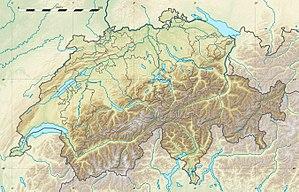
Carte physique vierge de la Suisse, destinée à la géolocalisation. Equirectangular projection, WGS84 datum Standard meridian: 008° 15' E Central parallel: 46° 49' 30"" N Geographic limits of the map: Left: 005° 48' E Right: 010° 42' E Top: 47° 54' N Bottom: 45° 45' N"
Le piz Corvatsch est un sommet des Alpes situé en Suisse.
Le district d'Andelfingen est un district du canton de Zurich en Suisse.
Jorat-Menthue est une commune suisse du canton de Vaud, située dans le district du Gros-de-Vaud. C'est le résultat de la fusion de Montaubion-Chardonney, Peney-le-Jorat, Sottens, Villars-Mendraz et Villars-Tiercelin en 2011. La commune est peuplée de 1 586 habitants en 2018. Son territoire, d'une surface de 1 765 hectares, se situe entre les régions du Jorat et du Gros-de-Vaud.
Briey est une localité située sur la commune de Chalais, dans le canton du Valais en Suisse.
Altwis est une commune suisse du canton de Lucerne, située dans l'arrondissement électoral de Hochdorf.
Jona est une ancienne commune suisse du canton de Saint-Gall, située dans la circonscription électorale de See-Gaster.
Cette liste commentée recense la mammalofaune en Suisse. Elle répertorie les espèces de mammifères suisses actuels et celles qui ont été récemment classifiées comme éteintes. Cette liste comporte 104 espèces réparties en neuf ordres et 25 familles, dont une est « en danger critique d'extinction », une autre est « en danger », trois sont « vulnérables », neuf sont « quasi menacées » et deux ont des « données insuffisantes » pour être classées.